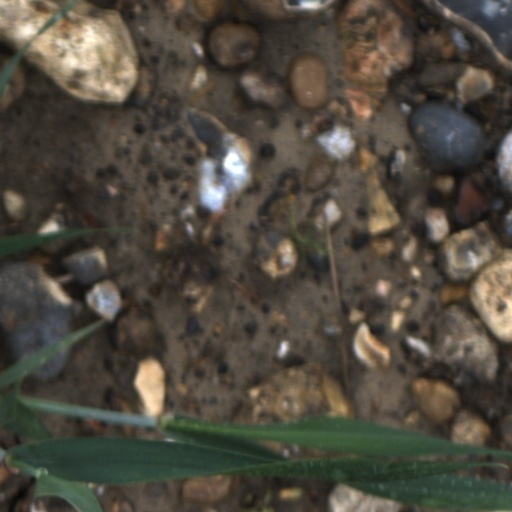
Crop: wheat